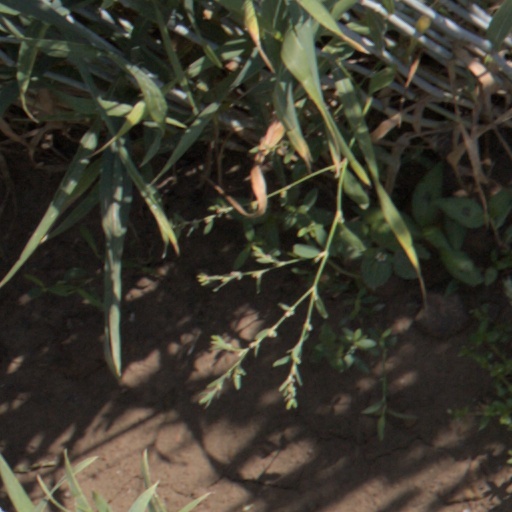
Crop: wheat